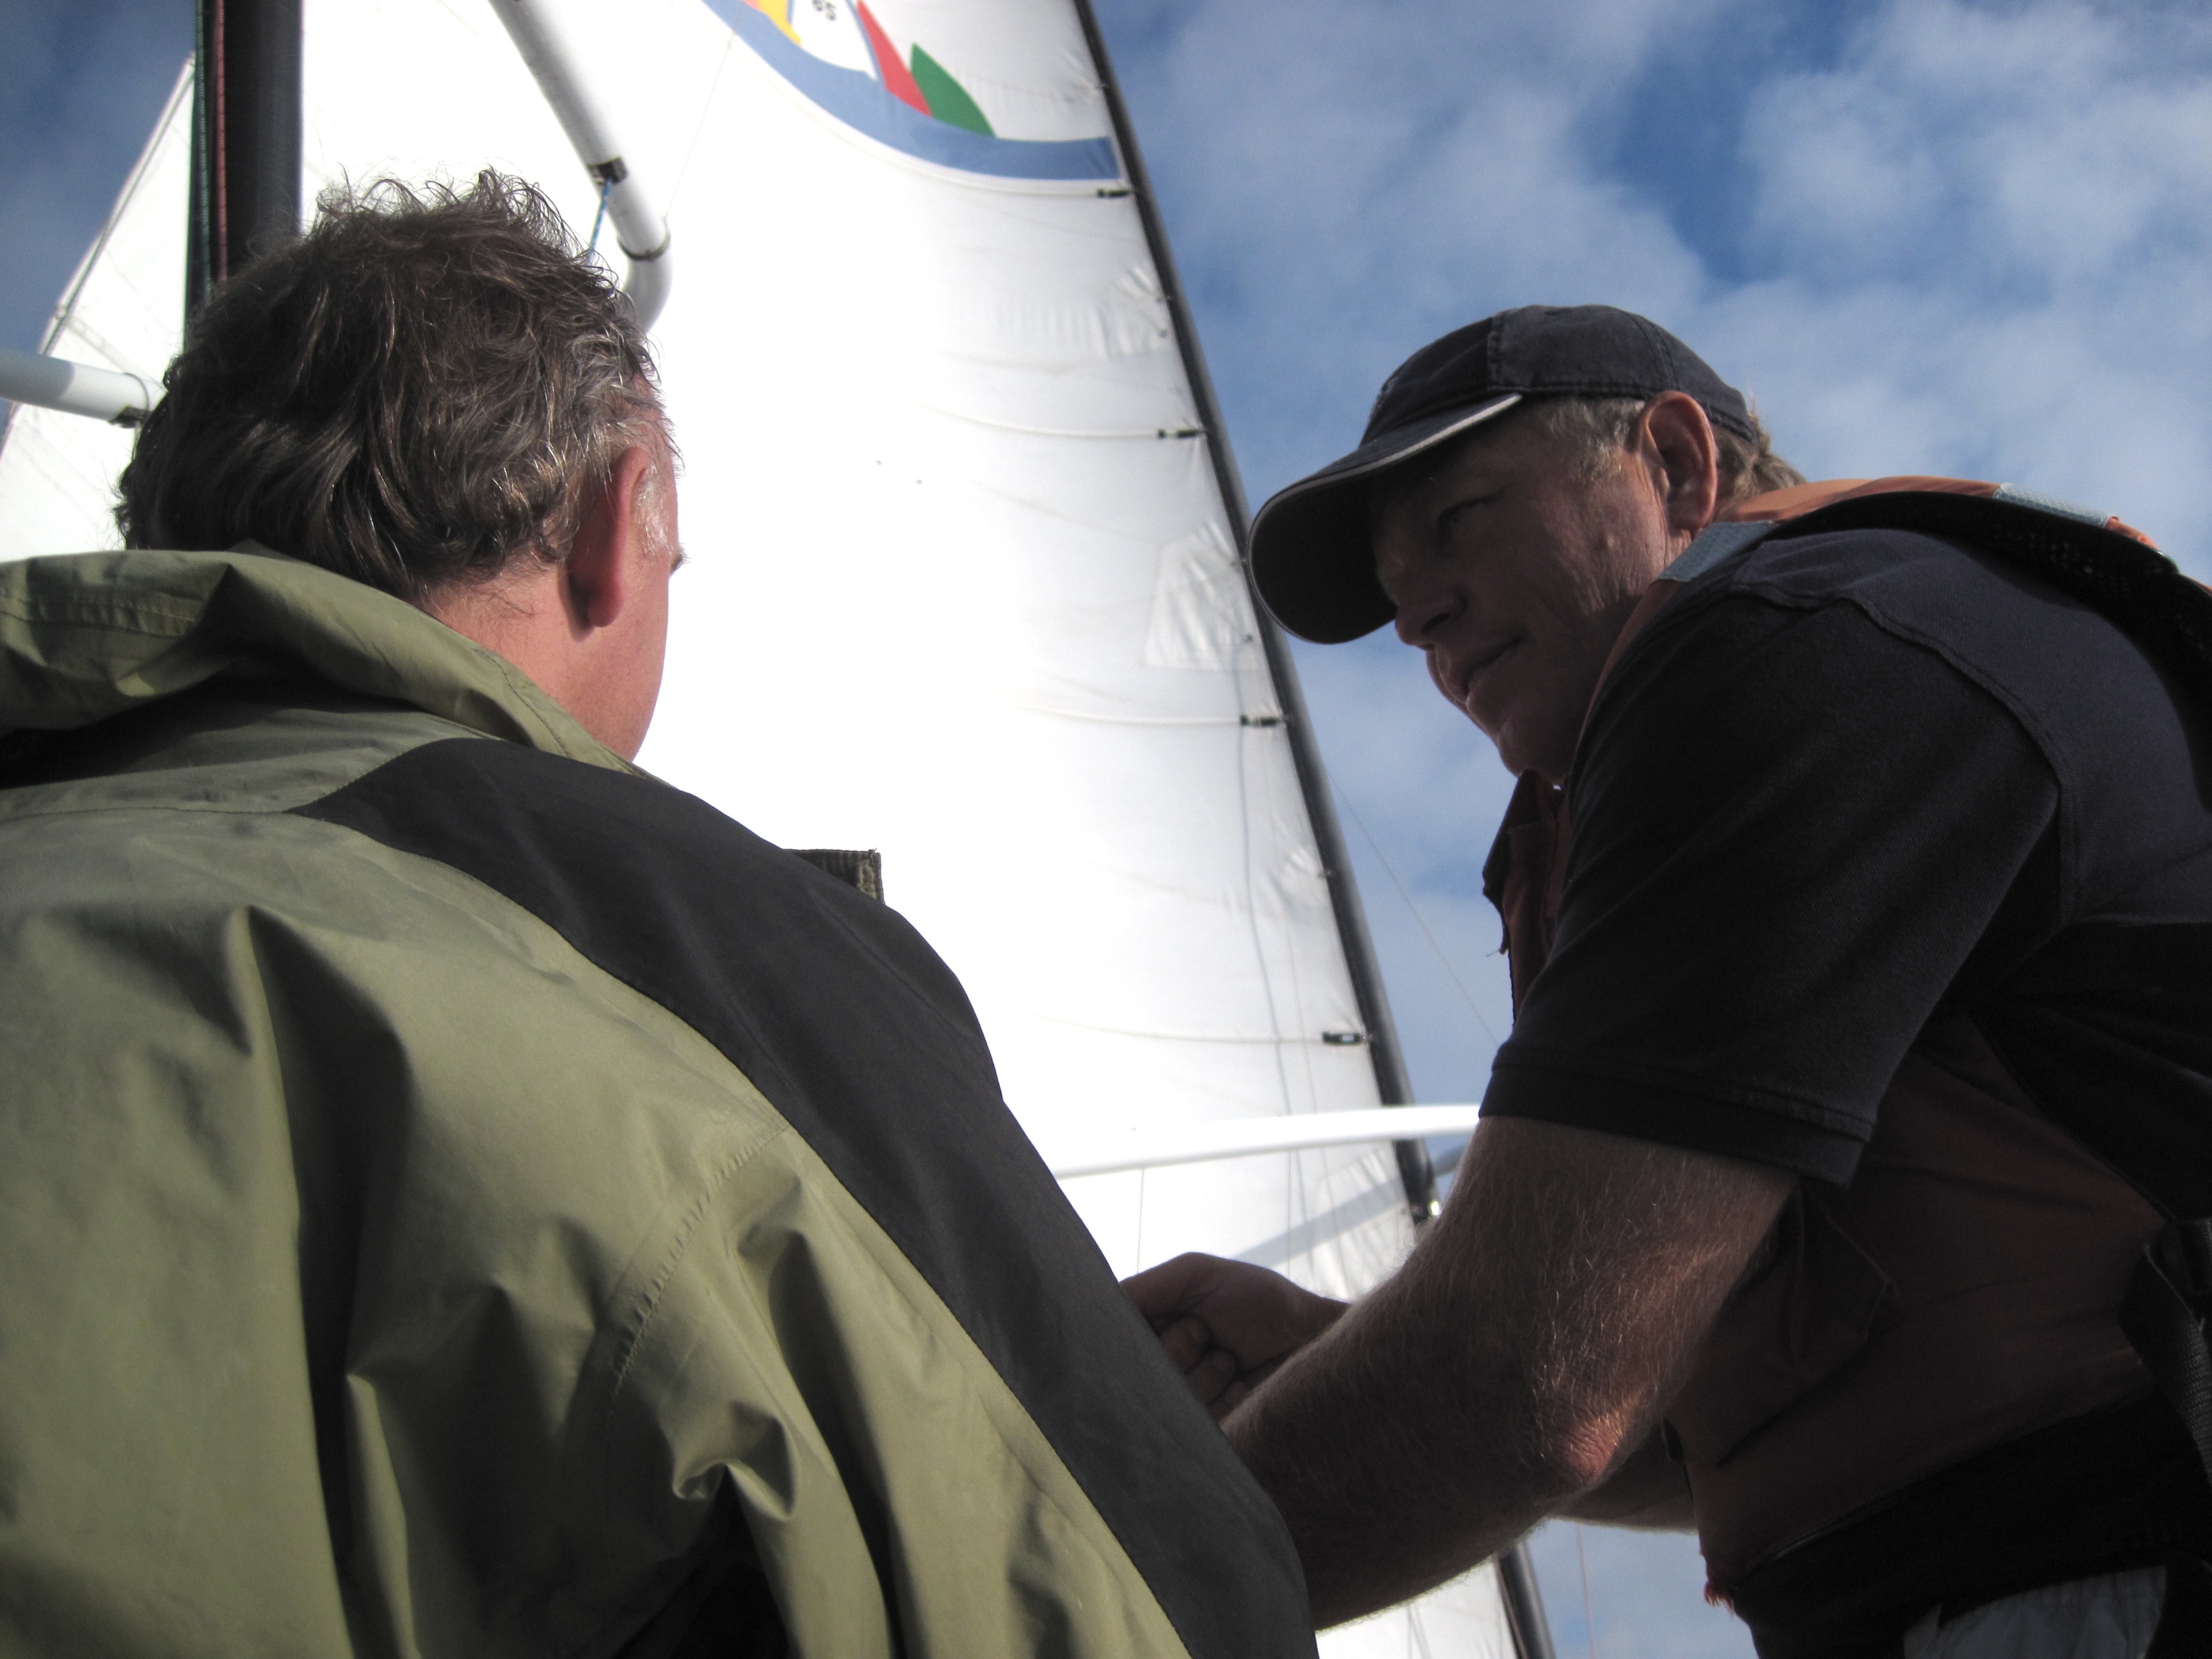
person, military, aviation, flight, professional, profession, pilot, crew, nmc2009, air force, atmosphere of earth